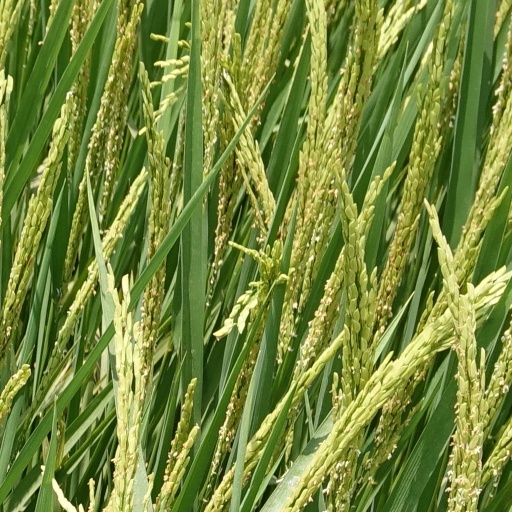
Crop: rice